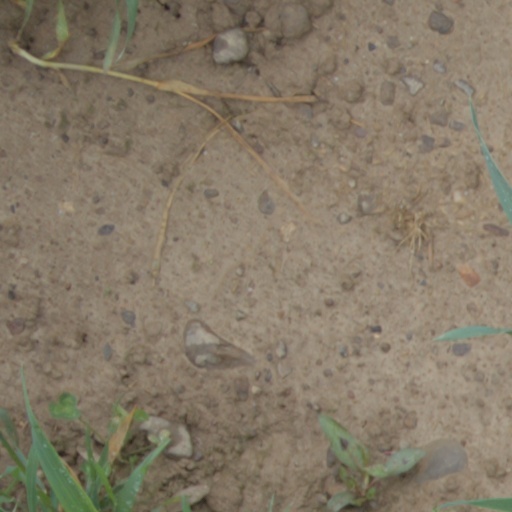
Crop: wheat